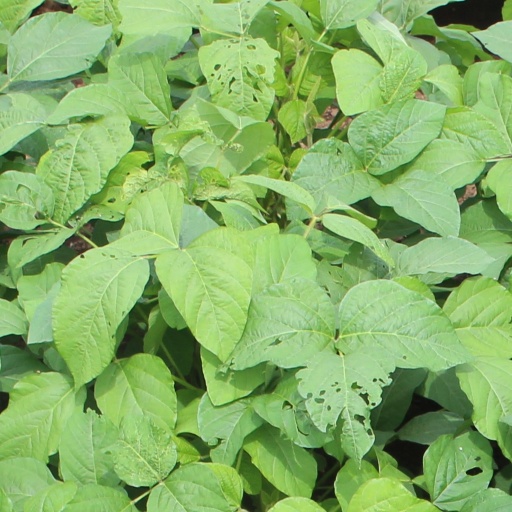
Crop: soybean